Pierre Viret

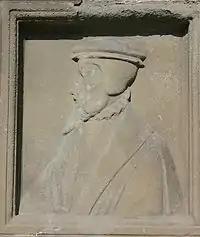
Bas relief of Pierre Viret.

In 1561, Viret moved to Southern France, possibly for health reasons. After serving as a pastor in Nîmes and Montpellier, he was called to Lyon, in 1563, to preside a synod of the Reformed churches of France. According to Melchior Adam, "in Lyon, preaching out in the open, he brought thousands to saving faith in Jesus Christ."